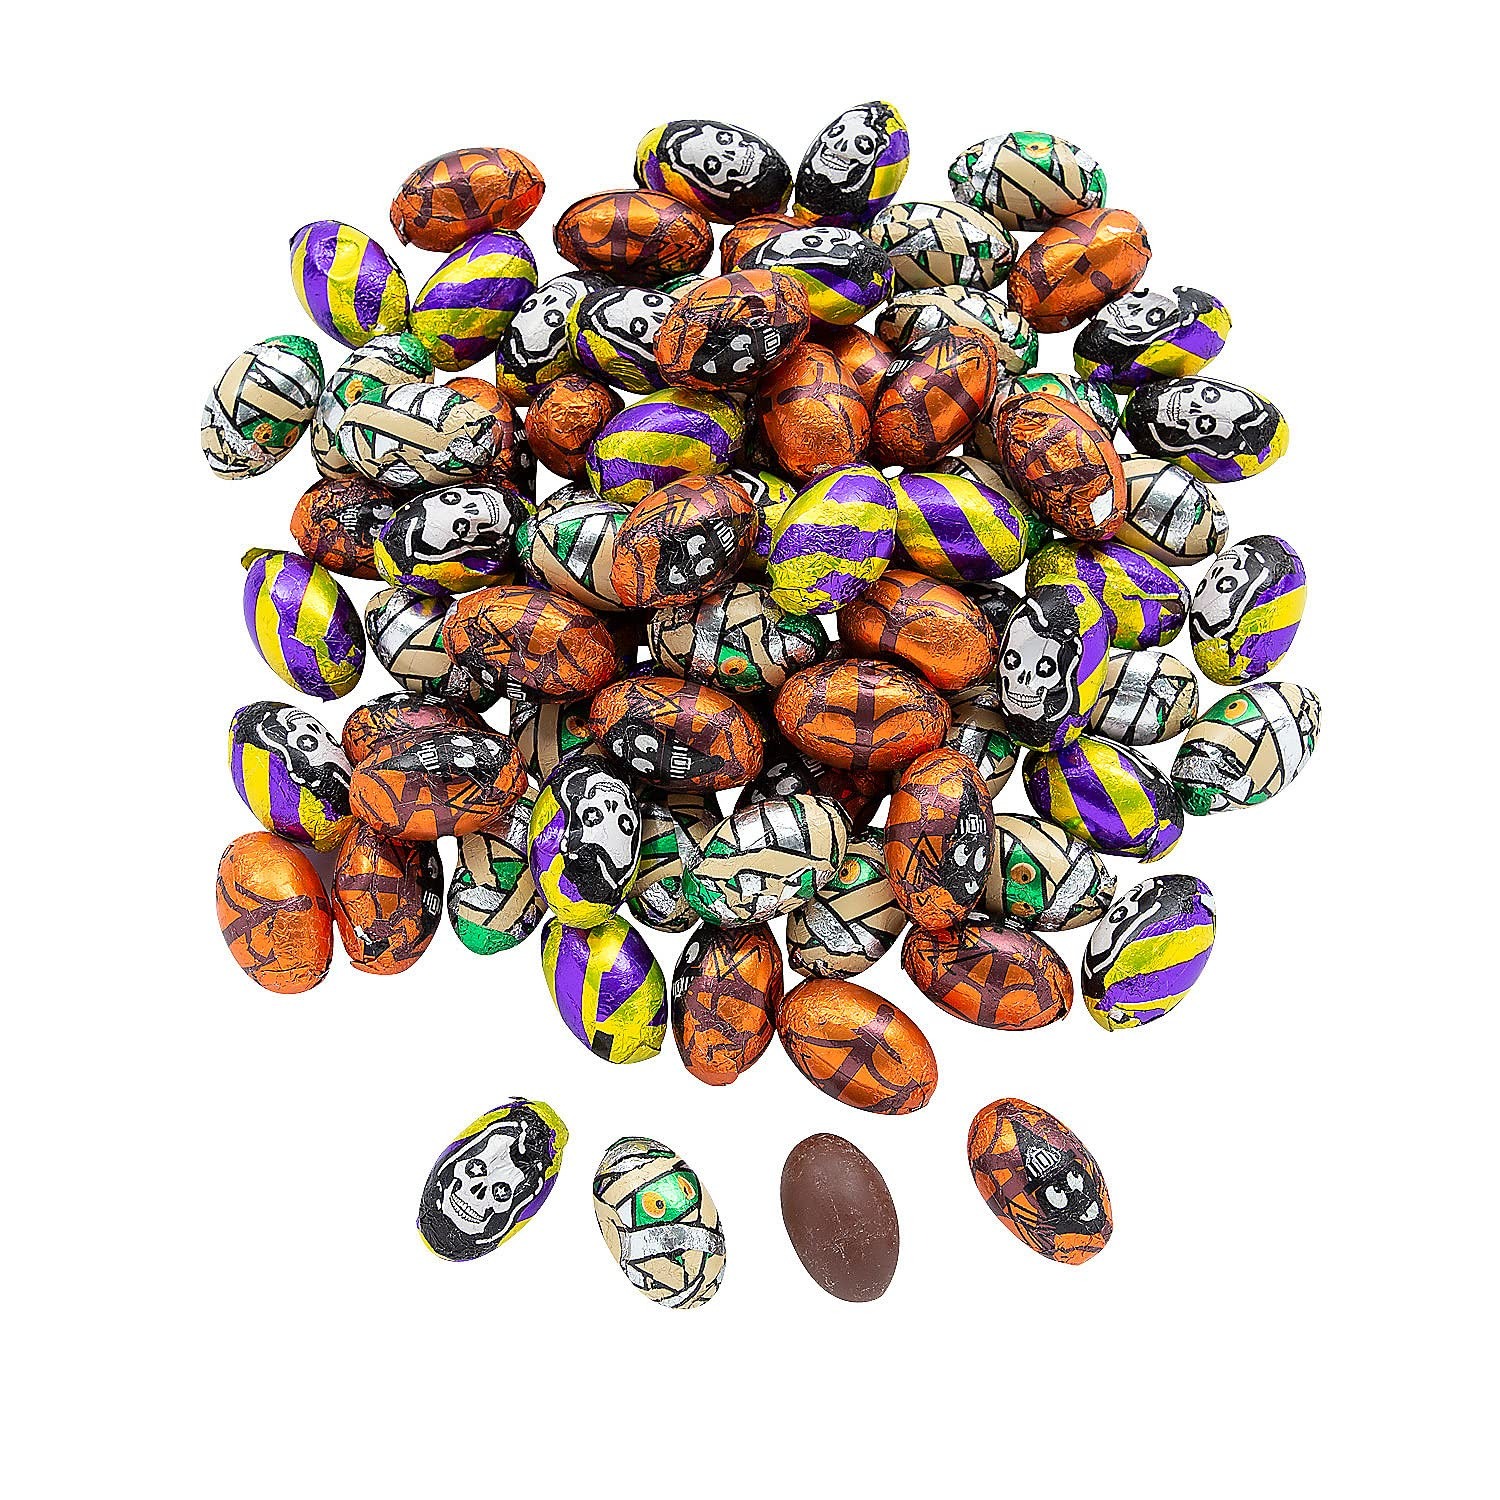
Item Name: Spooky Chocolate Eggs, 79 Pieces
Bullet Point 1: Hand these out to trick-or-treaters or slip some chocolates into Halloween party favor bags. Individually wrapped. (Approx. 79 pcs./unit) Total wt., 1 lb.
Bullet Point 2: Individually wrapped. (Approx. 79 pcs. per unit)
Value: 79.0
Unit: Count

Price: 10.99